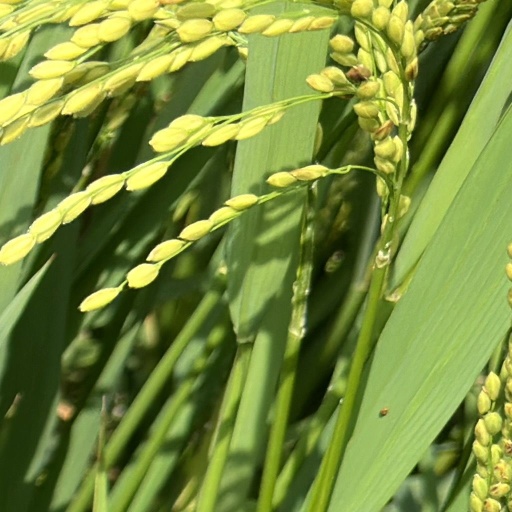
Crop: rice